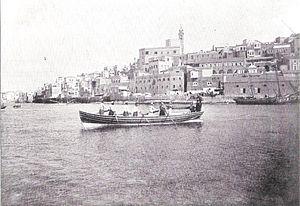
Palestine - avant 1899 - Port de Jaffa עברית: יפו
Le Port de Jaffa est un ancien port de la Vieille ville de Jaffa, en Israël.